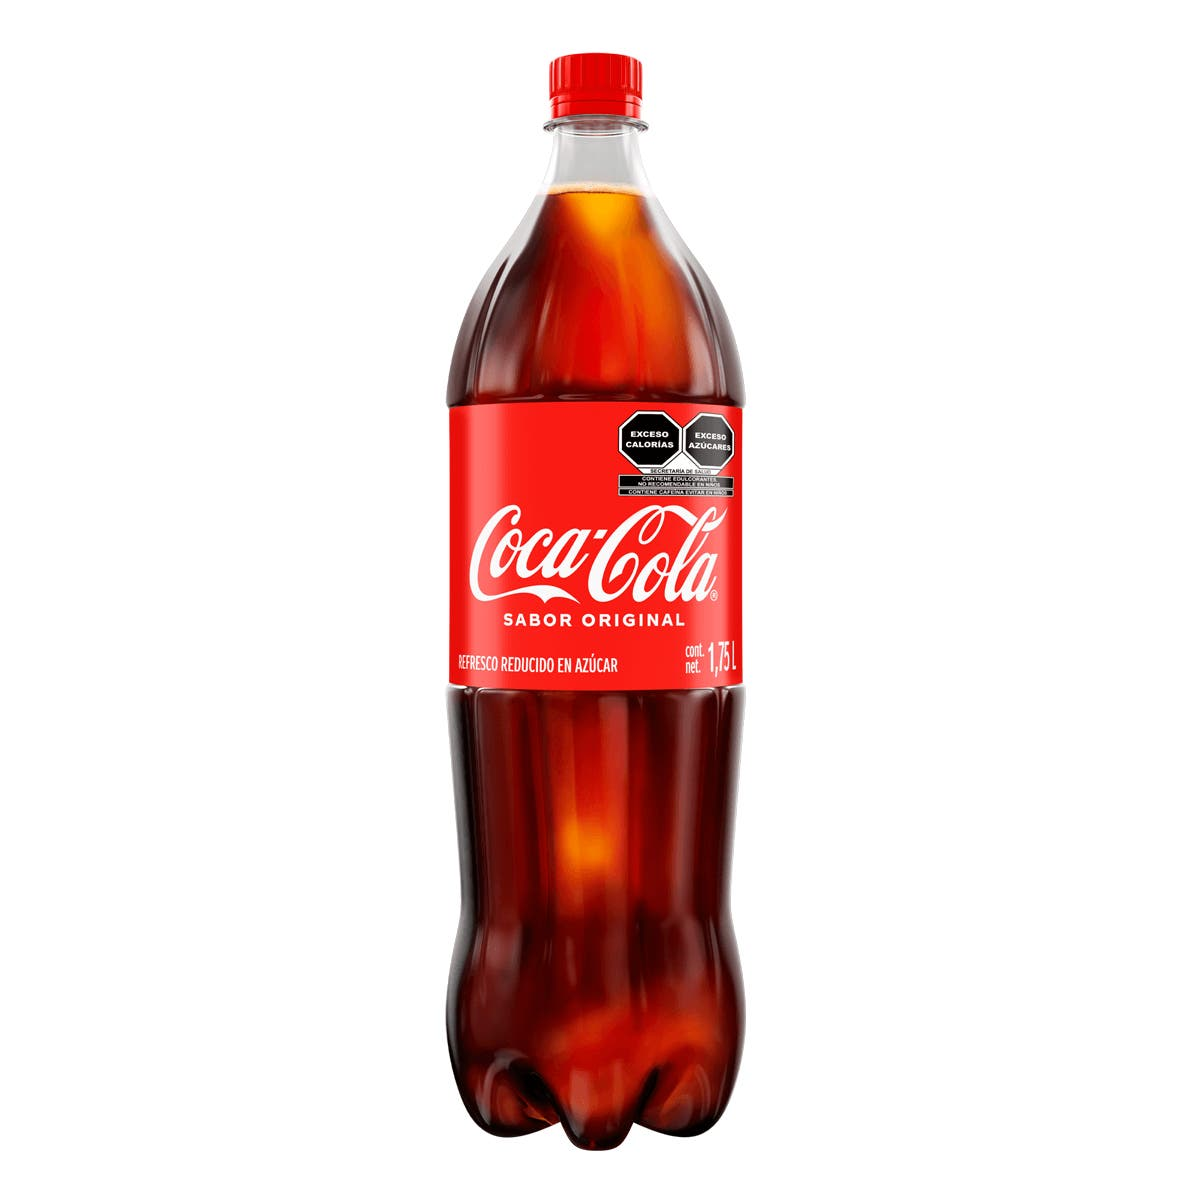
A Coca-Cola soda in a 1.75-liters plastic bottle